Luxembourg in the Eurovision Song Contest 1976

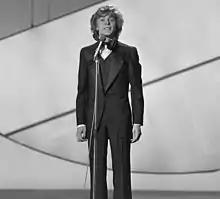
Marcus during Eurovision rehearsals

On the evening of the final Marcus performed 5th in the running order, following and preceding , and conducted by Jo Plée. At the close of voting "" had picked up 17 points, placing Luxembourg 14th of the 18 entries. The Luxembourgish jury awarded its 12 points to .